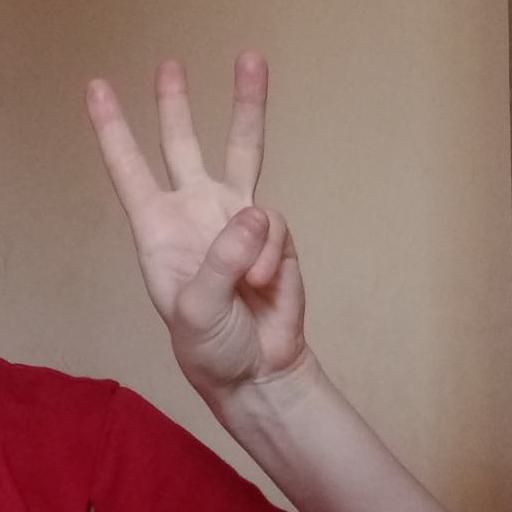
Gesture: three